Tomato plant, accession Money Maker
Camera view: tilt-top (135 deg); turntable rotation: 60 degrees
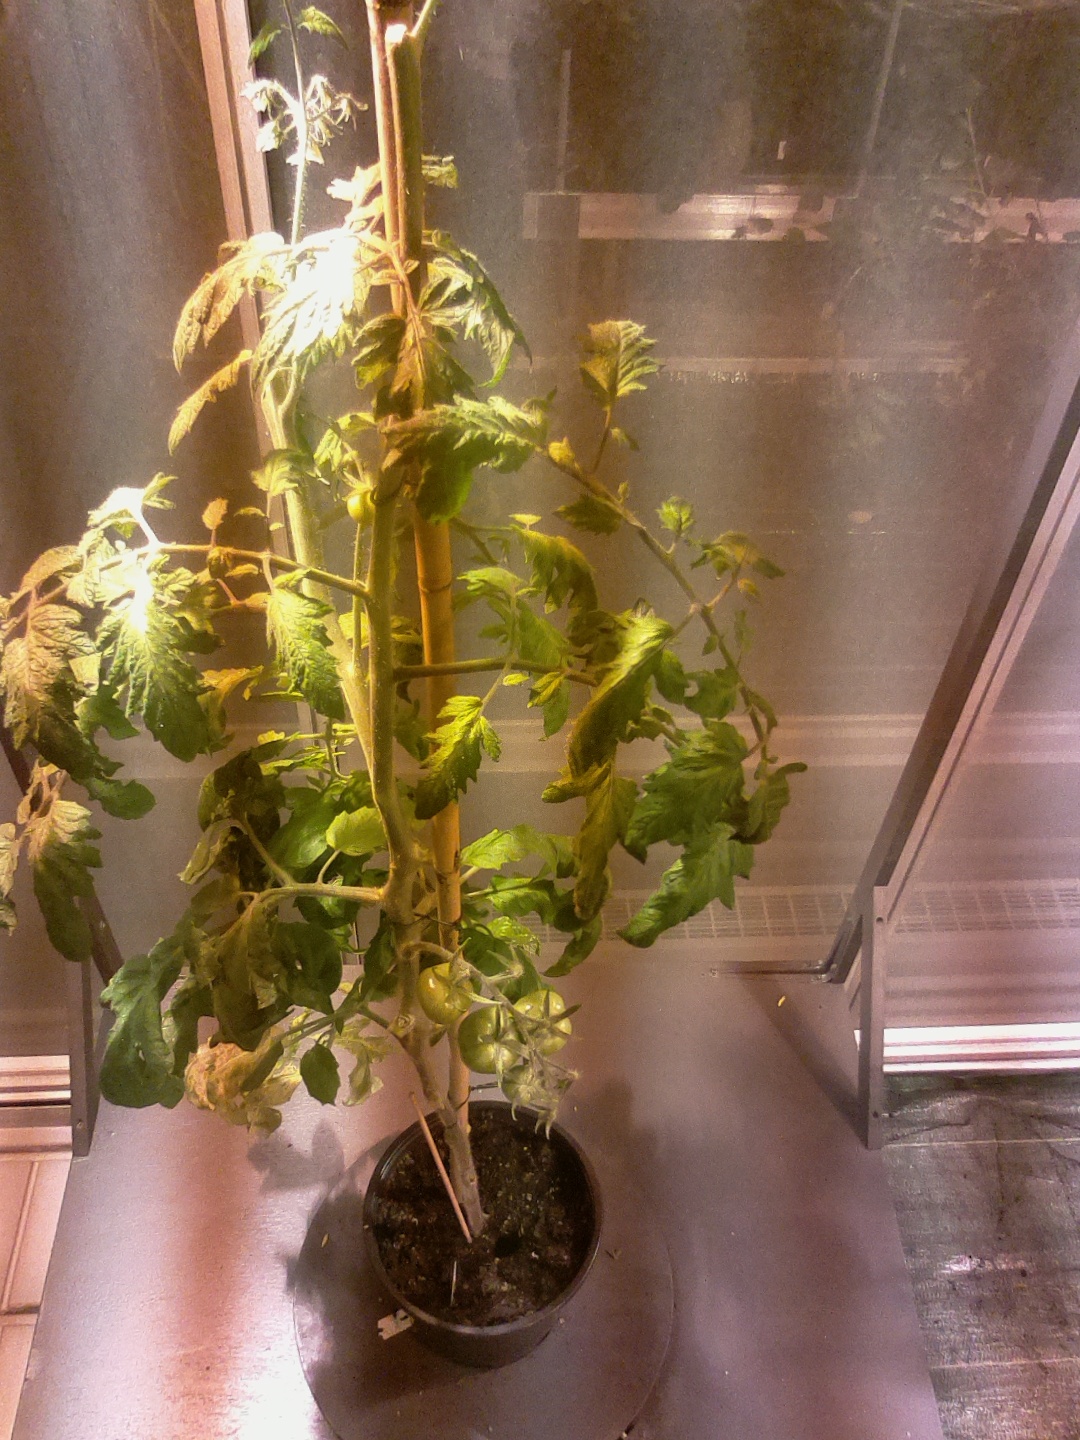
BBCH growth stage 76: 60%-70% of final fruit size